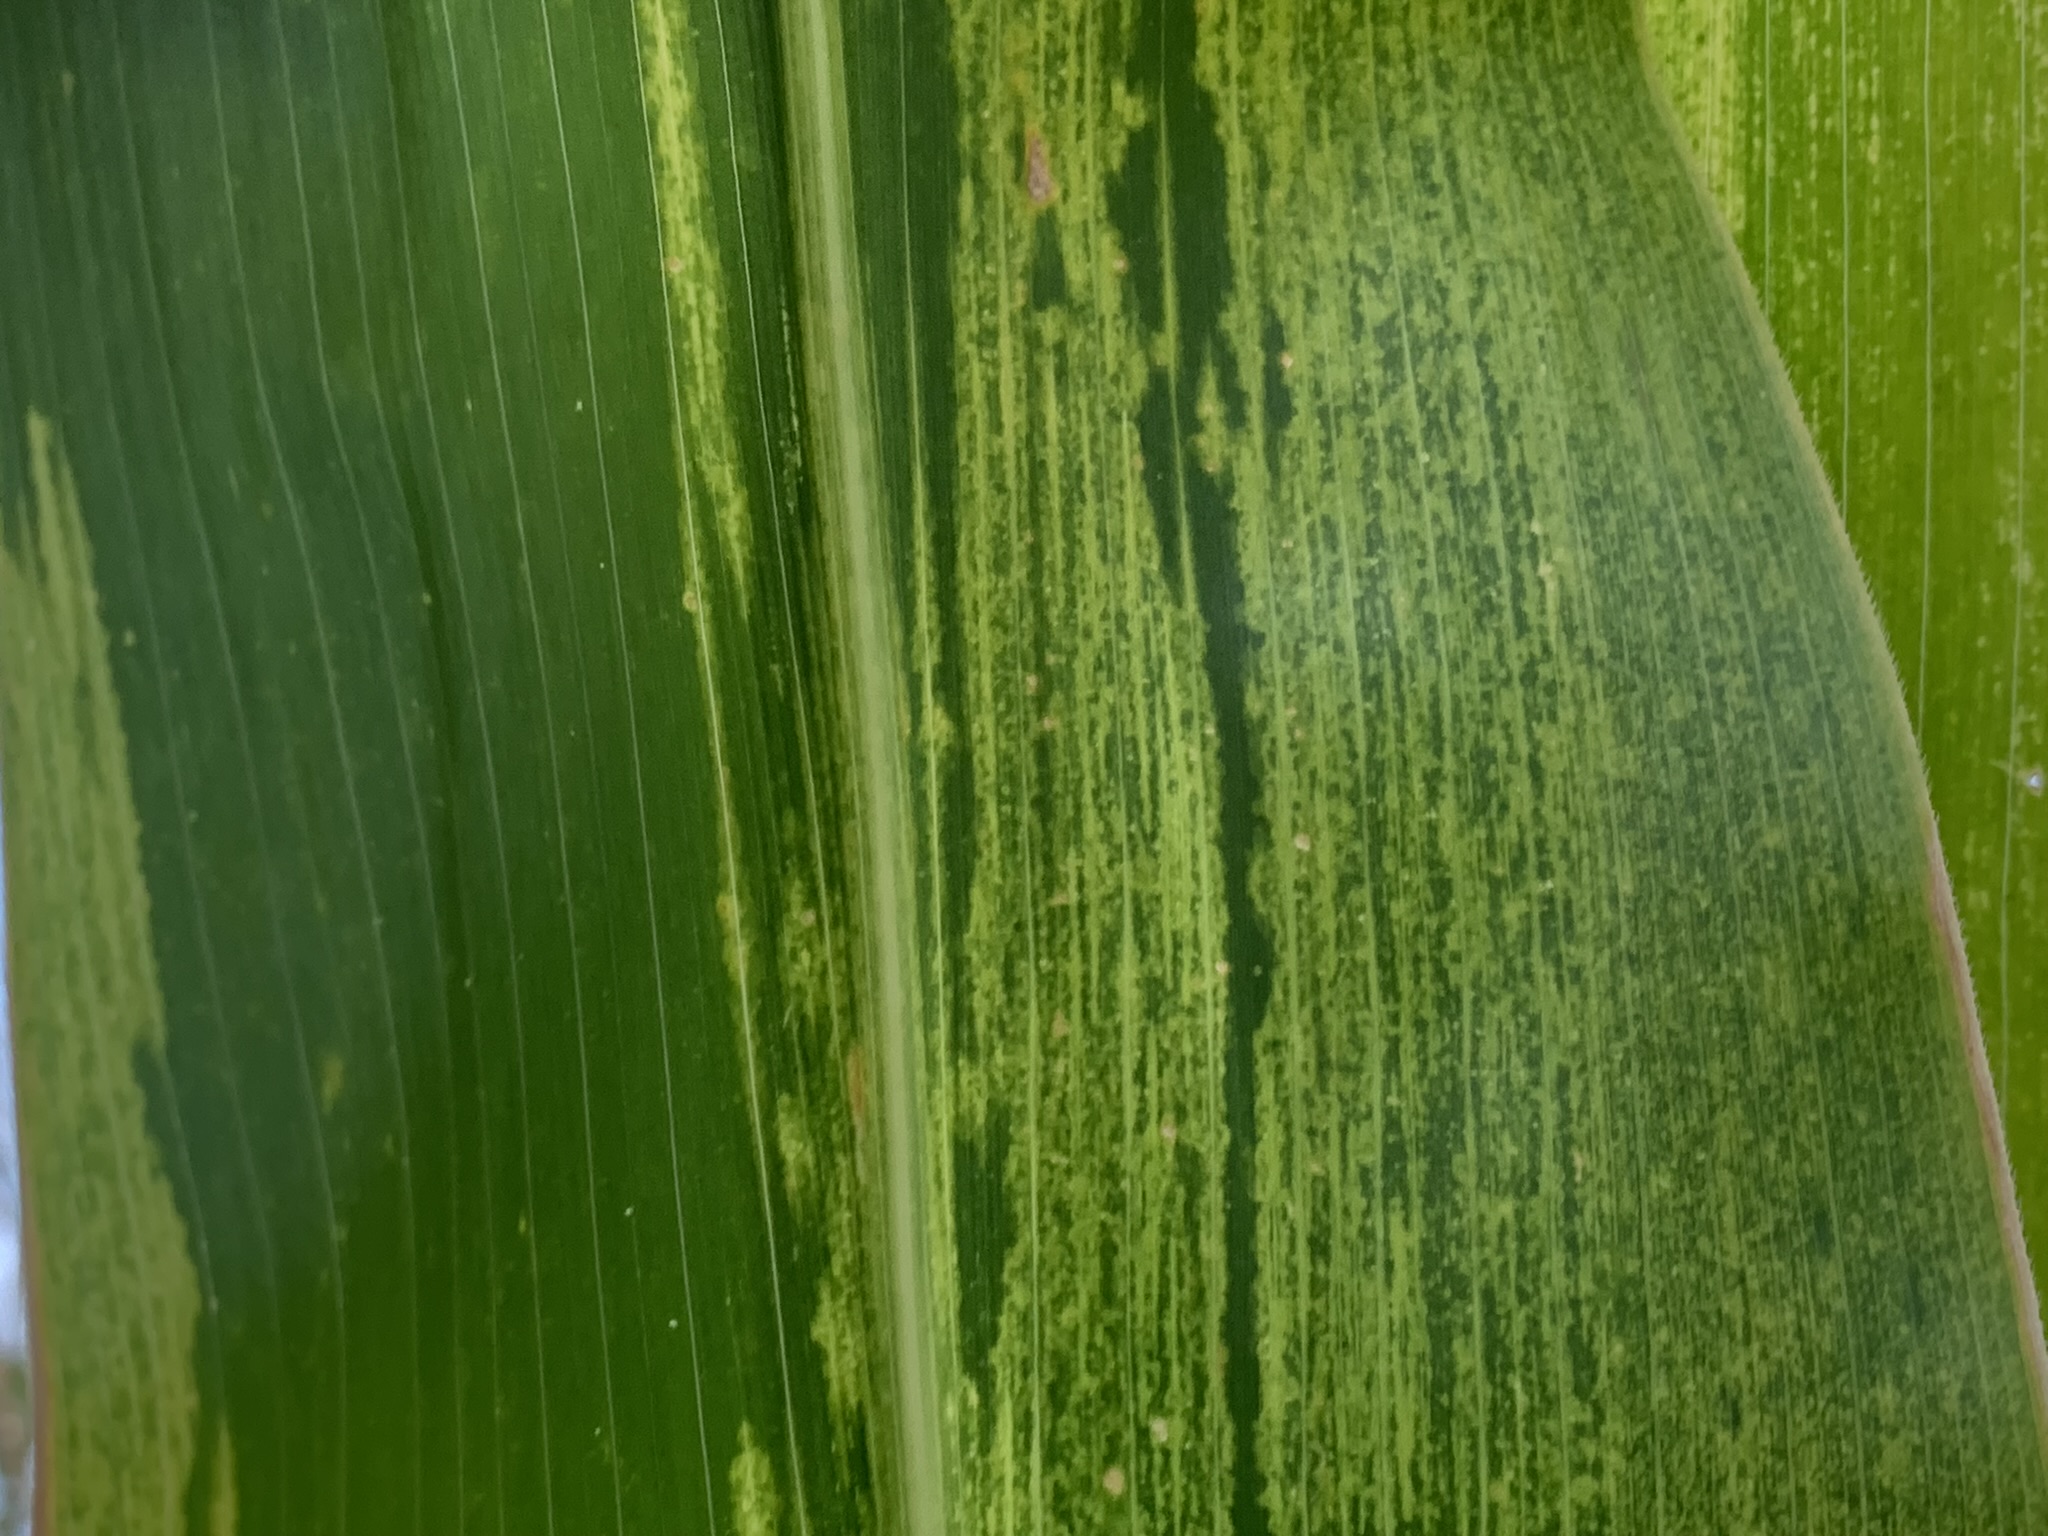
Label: MLN